NATO headquarters

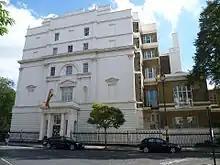
13 Belgrave Square, London, NATO headquarters from 1949 to 1952

On 15 September 1950, at a meeting of the North Atlantic Council in New York City, it was decided to establish the headquarters in Paris, mainly because of the city's central position and its excellent means of communication. The move was officialized on 1 April 1952, coinciding with NATO's third anniversary. In Paris, the organization initially occupied temporary premises constructed along the reflecting pool of the Palais de Chaillot in the Trocadéro, located across the Seine from the Eiffel Tower, in the 16th arrondissement.